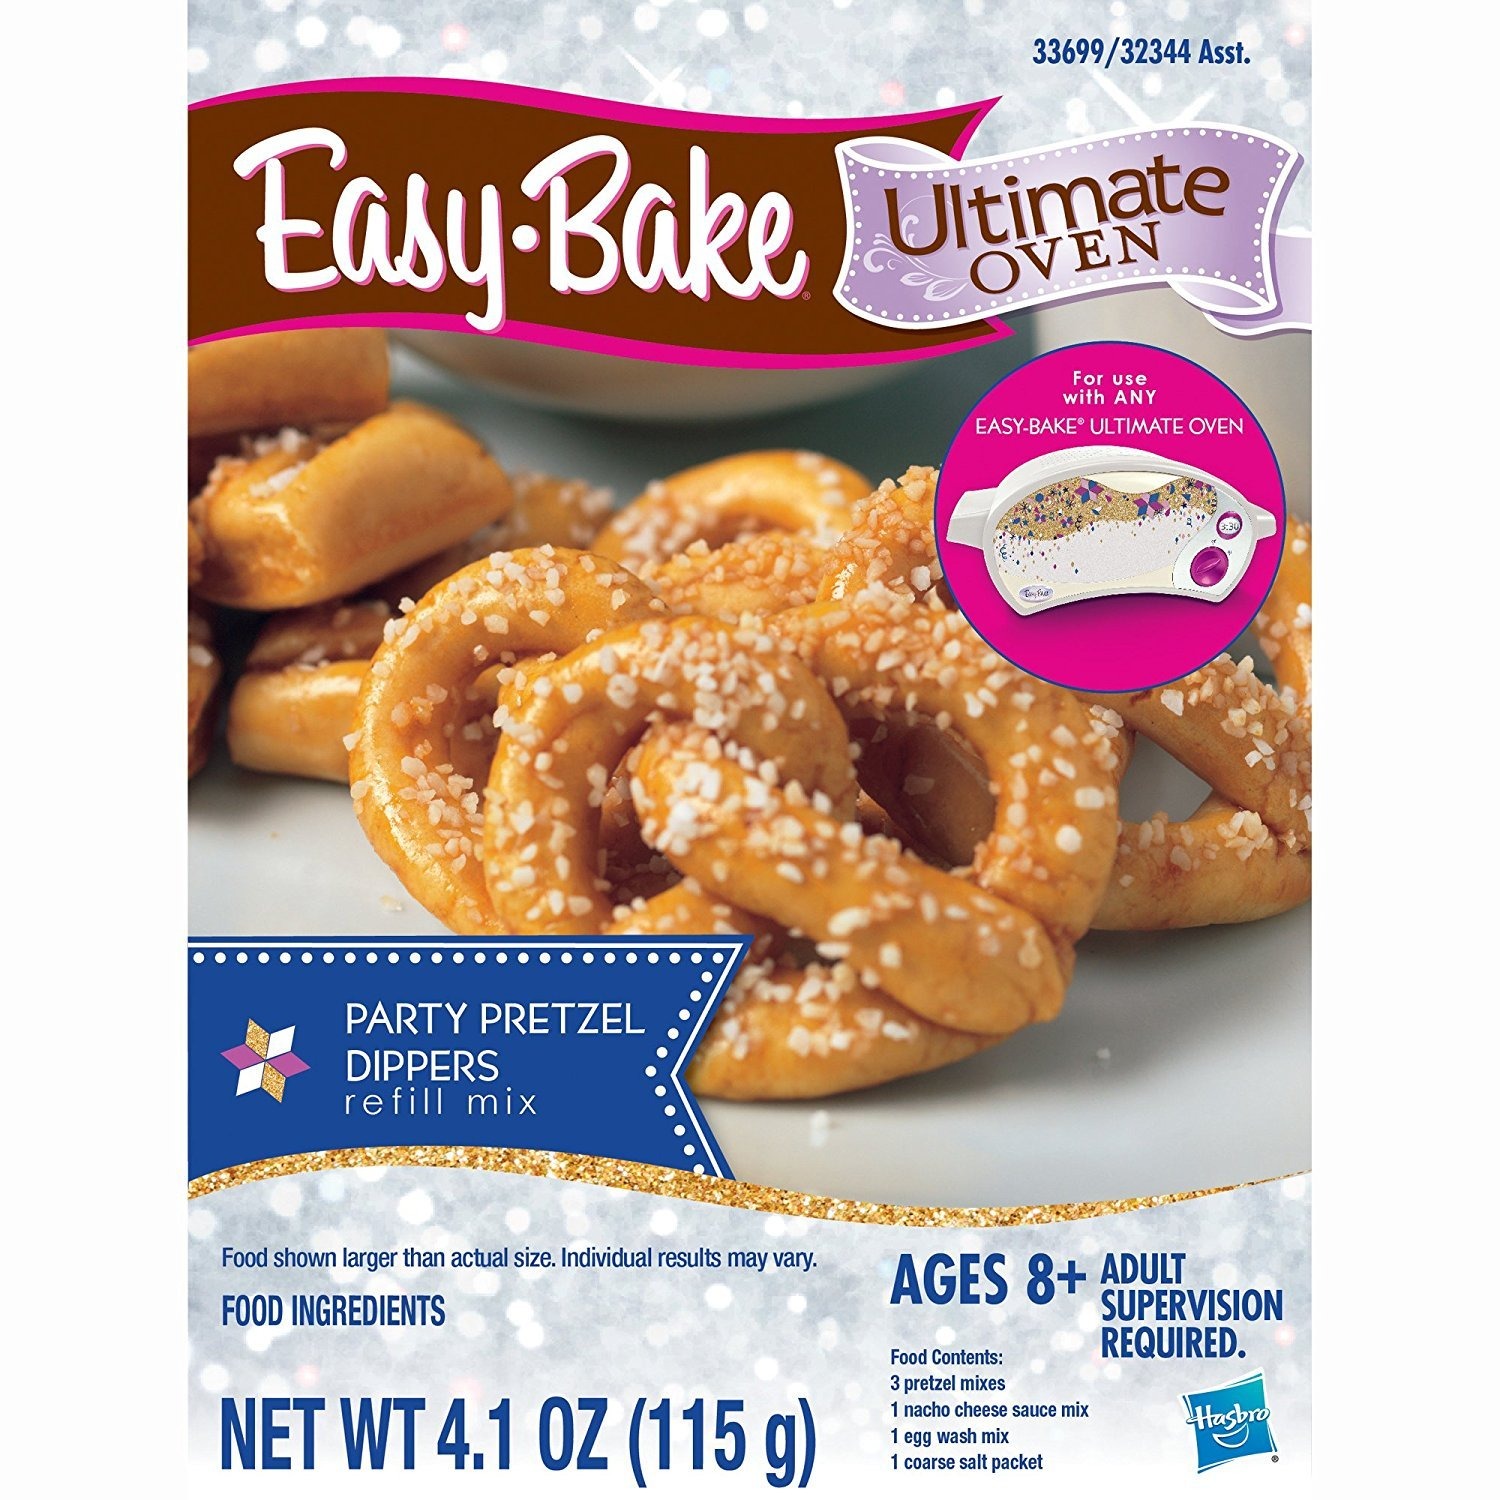
Item Name: Easy – Bake Ultimate Oven Party Pretzels Refill Pack [parallel import goods]
Value: nan
Unit: None

Price: 16.5